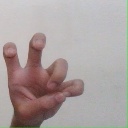
अक्षर: छ